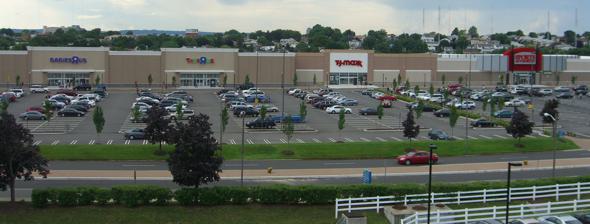
Building: The Mall at Mill Creek
Country: United States of America
Year built: 1986
Not to be confused with the Millcreek Mall in Erie, Pennsylvania . Shopping mall in New Jersey, United States The Mall at Mill Creek The Mall at Mill Creek in July 2009 Location Secaucus, New Jersey , United States Coordinates 40°47′36″N 74°03′05″W / 40.79333°N 74.05139°W / 40.79333; -74.05139 Developer Hartz Mountain Industries Owner Hartz Mountain Industries Total retail floor area 400,000 sq ft (37,000 m 2 ) No. of floors 1 Public transit access NJ Transit bus: 78, 85, 190, 320 Website Official site The Mall at Mill Creek , formerly known as Mill Creek Mall , is a strip mall located in Secaucus , New Jersey , United States, in the New Jersey Meadowlands . It is situated in the Harmon Meadow Plaza complex, approximately 6 miles (9.7 km) from New York City , and is owned by Hartz Mountain Industries . The International Council of Shopping Centers lists the mall as having a gross leasable area (GLA) of 400,000 sq ft (37,000 m 2 ). History The mall was constructed by Hartz Mountain Industries on a 127-acre (0.51 km 2 ) site of marshland in the New Jersey Meadowlands along the environmentally-sensitive Hackensack River . The mall's developer had sought permission to construct a mall, office complex, and condominiums on the site in the early 1980s. After the condominium portion of the proposal was removed, the plan was approved by the United States Army Corps of Engineers in 1982, which found that Hartz Mountain's proposal would have "no significant adverse environmental impacts", with the stipulation that a 63-acre (250,000 m 2 ) wetland mitigation project of higher ecological value would offset the impact of the fill at the site of the mall complex. In 1989, the company completed rehabilitation of a 158-acre (0.64 km 2 ) tidal wetland on both sides of the New Jersey Turnpike near the mall, as compensation for its filling the space occupied by the mall. The $6 million effort was performed as part of a mitigation project approved by the Army Corps of Engineers and the United States Environmental Protection Agency . The 190,000-square-foot (18,000 m 2 ) enclosed section of the mall was supposed to be closed as of October 1, 2007, as part of a redevelopment project that would replace the site with four big-box retails stores. A judge ruled in December 2007 that the four remaining tenants in what had been a 50-store mall with a food court, must vacate their stores by January 1, 2008. The tenants had sued arguing that they would suffer "considerable losses" if forced to move, a claim rejected by a judge of the New Jersey Superior Court who argued that monetary compensation from Hartz Mountain would adequately compensate the tenants for their losses. Free speech issues New Jersey state law allows individuals and organizations to distribute information at malls, subject to "reasonable requirements" placed by the mall owner. In 1996, a New Jersey Superior Court judge ruled that the mall's requirement of a $1 million liability insurance policy had to be waived to allow supporters of then-presidential candidate Ralph Nader to distribute campaign literature. After successive appeals, the New Jersey Supreme Court ruled in January 2000 that the insurance policy costing $665 required by the mall and the one-day-per-year limit on leafleting was an unreasonable burden, noting that "putting too high a price on the exercise of that freedom may destroy it." Transportation The Plaza is bound on the south by Route 3 and Paterson Plank Road , and is accessible via the 78 and 85 local routes, and the 190 and 320 routes, which travel to and from the Port Authority Bus Terminal in Midtown Manhattan . References